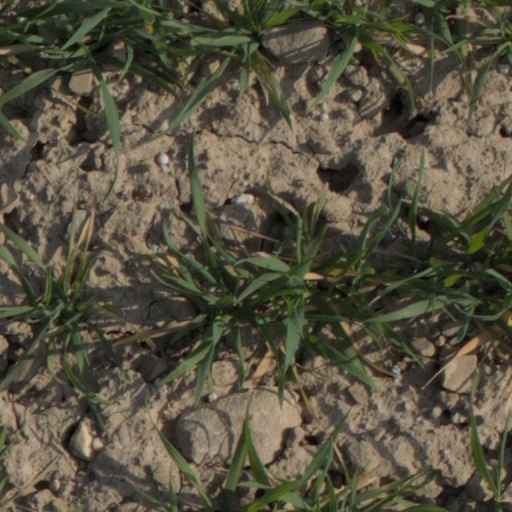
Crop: wheat